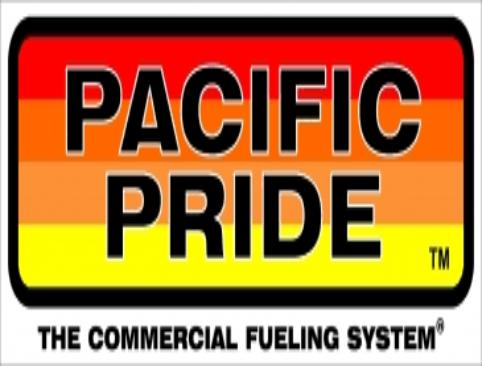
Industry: Transportation